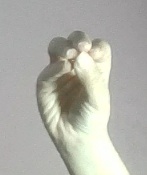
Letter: ha